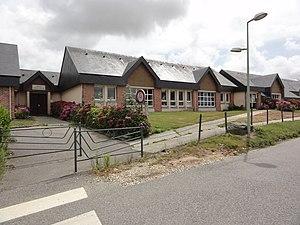
Saint-Sauveur-d'Émalleville (Seine-Mar.) école Maurice Leblanc
Saint-Sauveur-d'Émalleville est une commune française située dans le département de la Seine-Maritime en région Normandie.